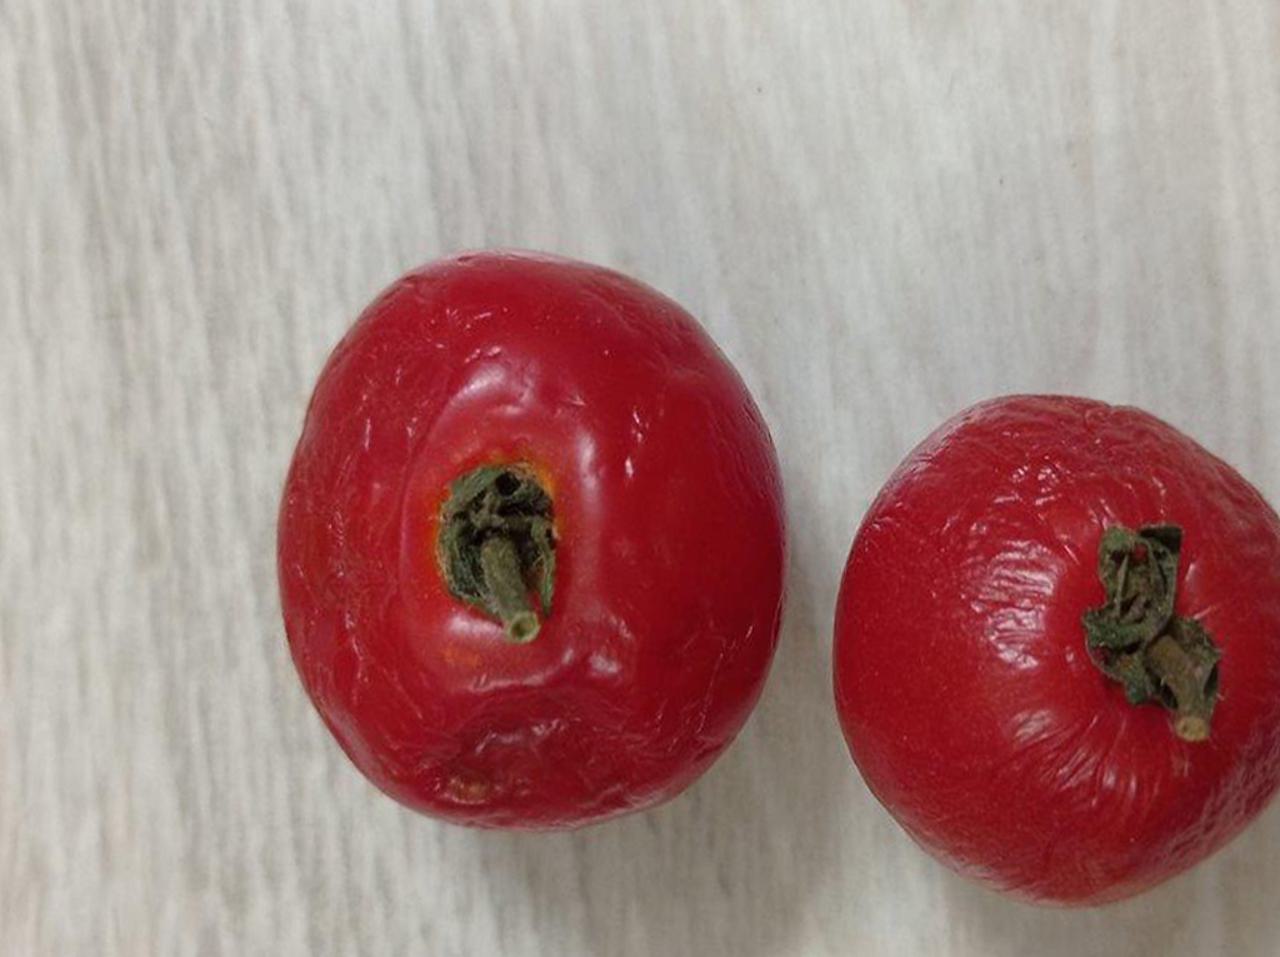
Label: Rotten